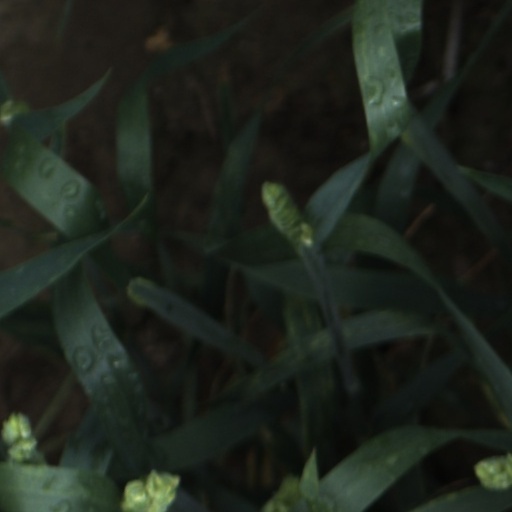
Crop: wheat